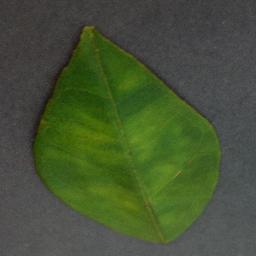
Label: Orange___Haunglongbing_(Citrus_greening)